Australian contribution to UNTAG

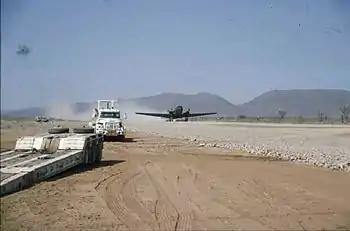
Opuwo airstrip during upgrade by the 17th Construction Squadron during its deployment. This project was undertaken in support of the local community as a nation-building exercise.

For the remainder of its deployment, the first contingent focused most of its efforts on providing accommodations for electoral centres and police stations. These were typically manned by only two or three police (or civilian) electoral staff and were almost always in small, remote villages. Buildings were leased, a large number of caravans purchased and deployed and prefabricated buildings constructed in about 50 locations. Much of this was done by the Resources Troop (under Lieutenant Stuart Graham), centrally controlled by squadron construction officer Captain Shane Miller.